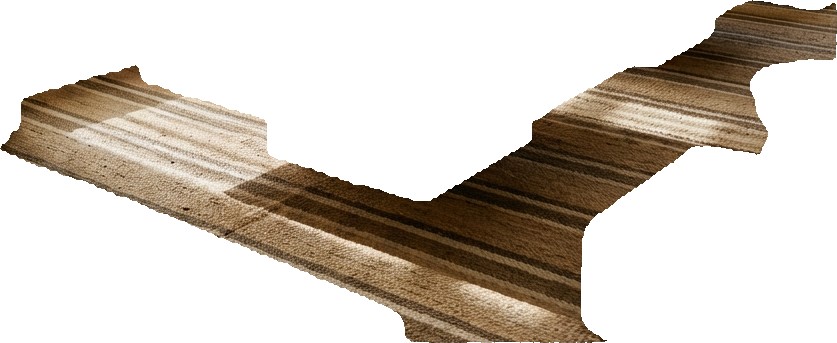
Surface category: rug